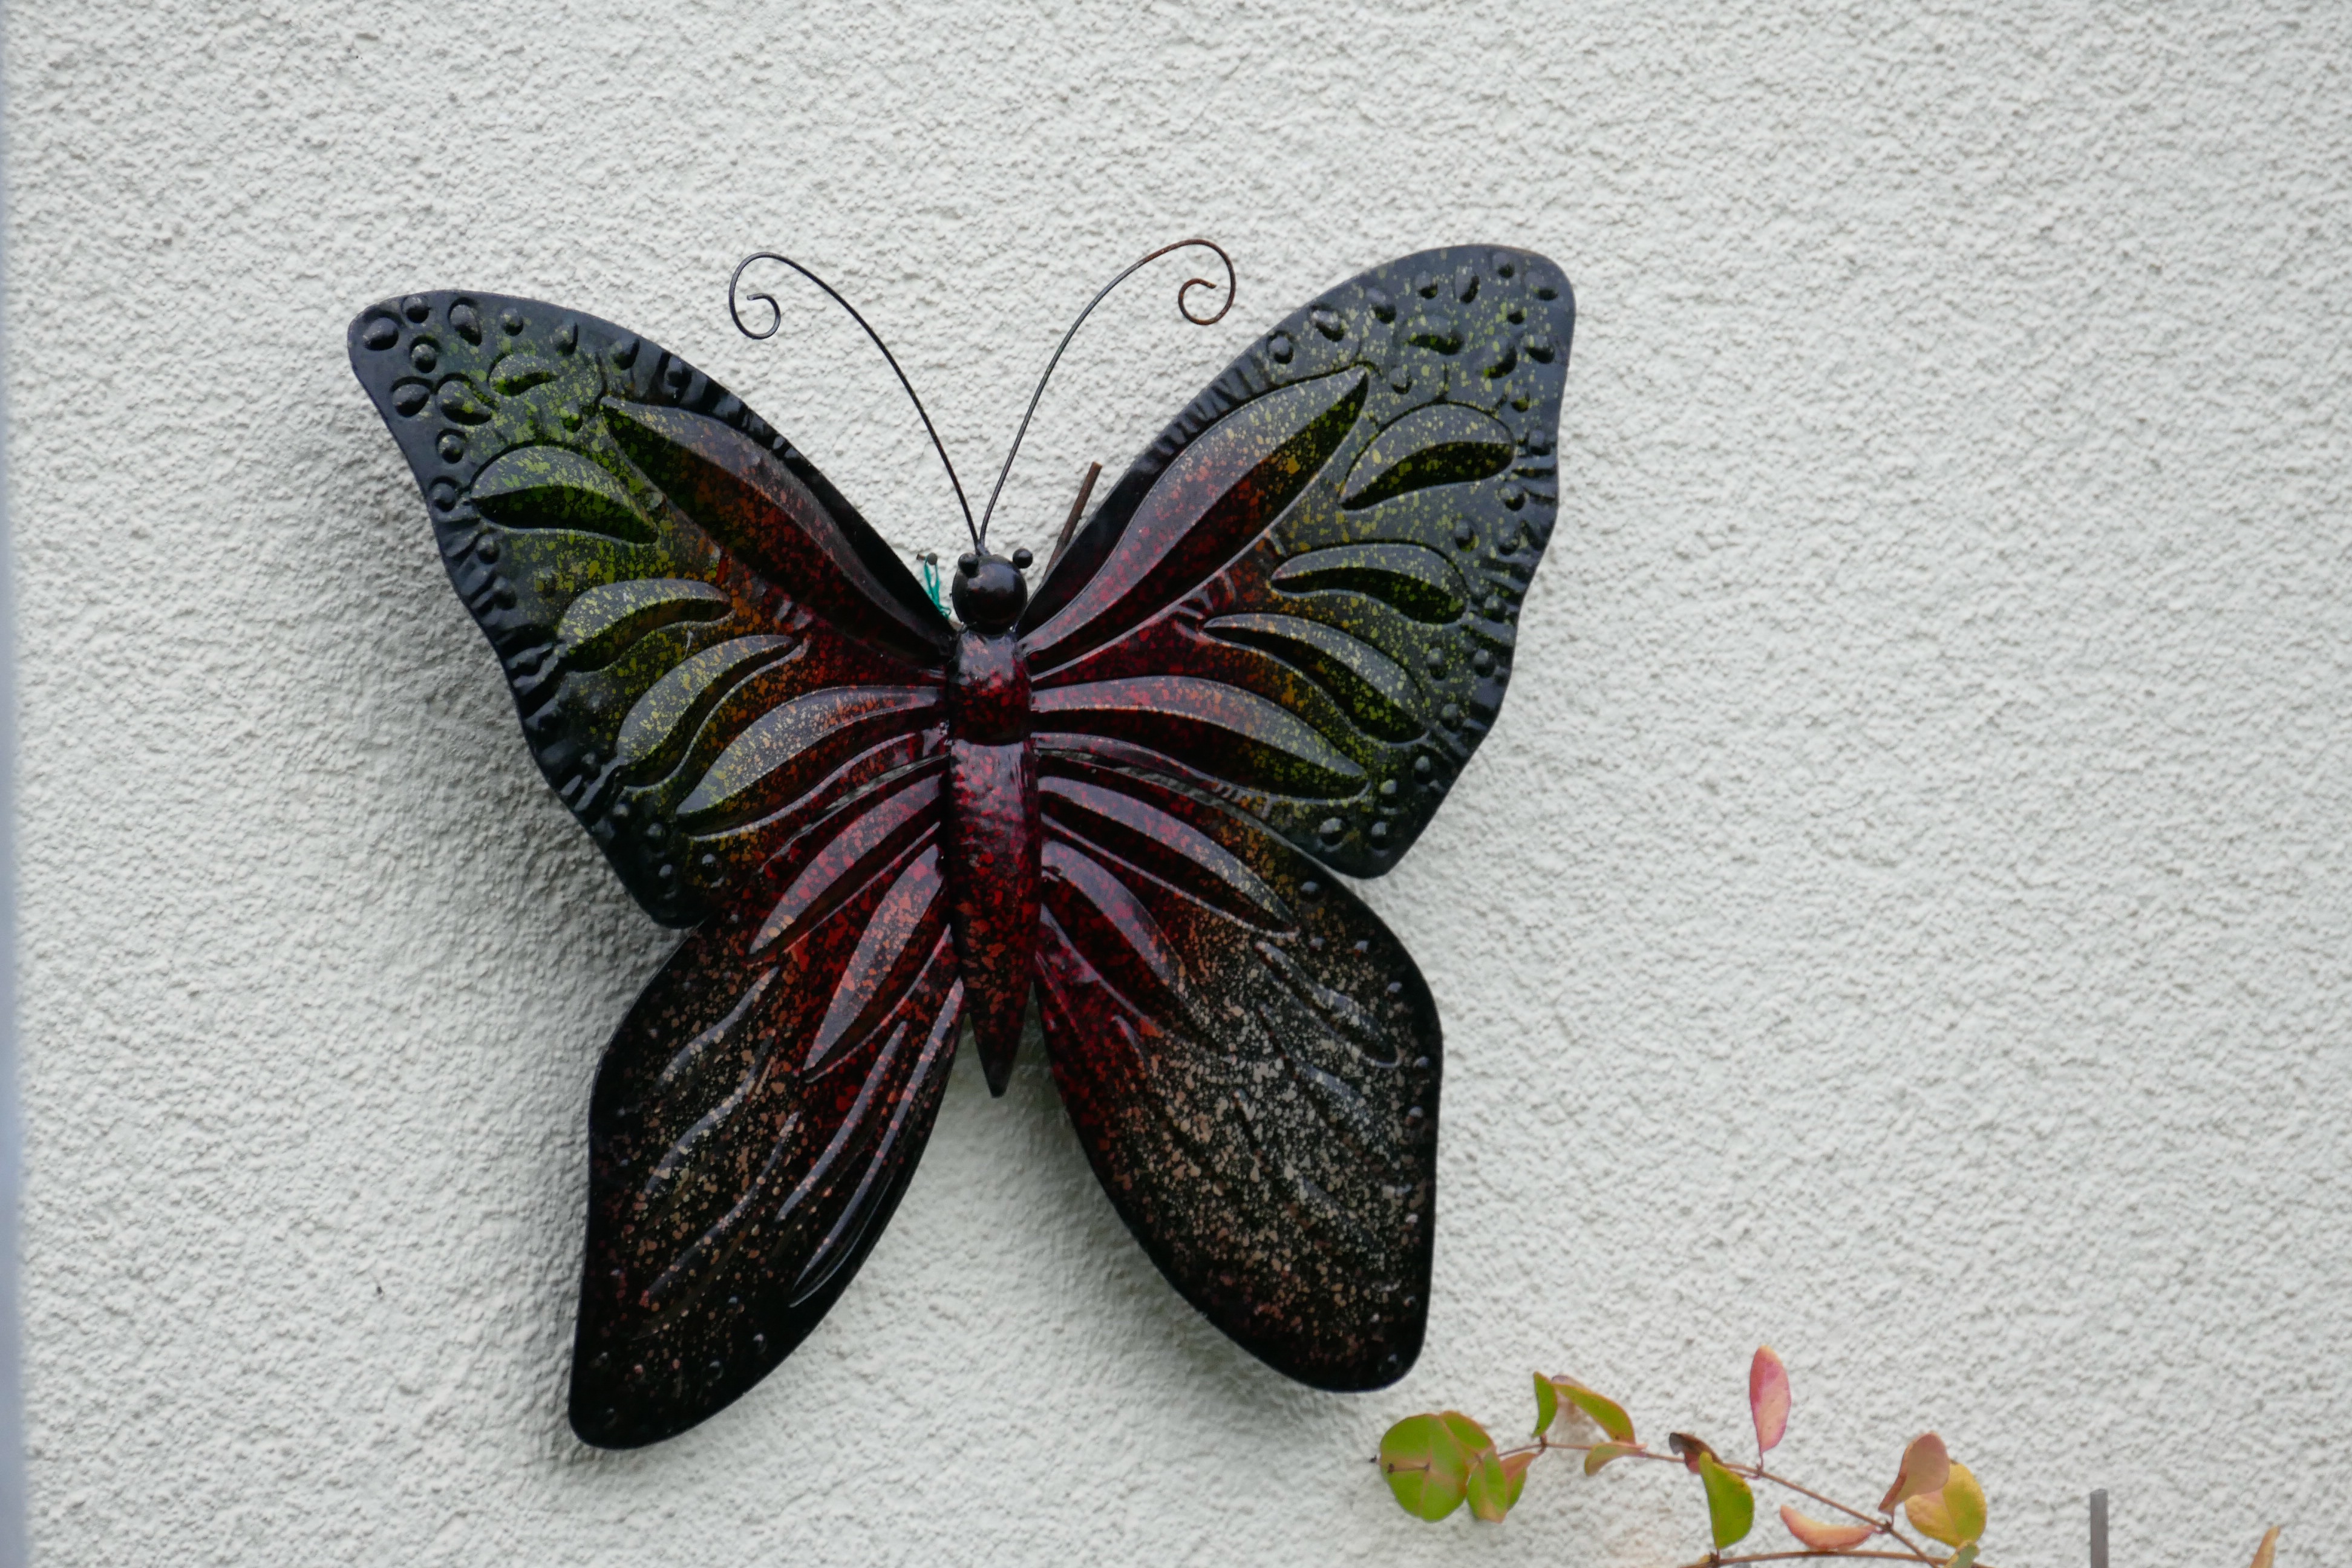
wing, leaf, flower, petal, decoration, insect, butterfly, invertebrate, deco, pollinator, dekoschmetterling, moths and butterflies